Rya Formation

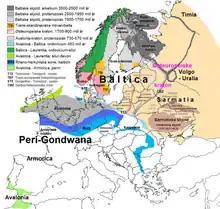
The Sorgenfrei-Tornquist Zone (STZ) running through southern Sweden and eastern Denmark is indicated in lightblue

The basins where the Rya Formation was deposited form part of the Sorgenfrei-Tornquist Zone (STZ) of the Trans-European Suture Zone, the boundary between Baltica to the northeast and Peri-Gondwana to the southwest. The orogeny was active in the Late Ordovician, or approximately 445 million years ago.